Aeroperlas

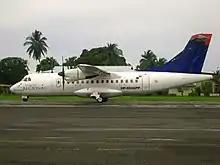
An Aeroperlas ATR 42-300 at Bocas del Toro Airport in 2009

The airline was founded in June 1970 as Aerolíneas Islas de las Perlas and started operations shortly after. It was a state-owned company from 1976 until 1987 when it was sold to private owners.